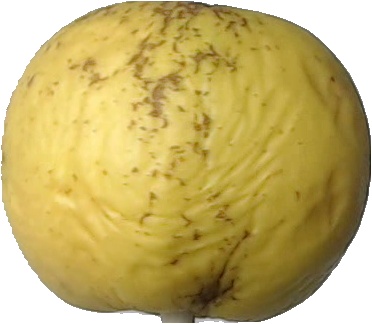
Label: apple_golden_1